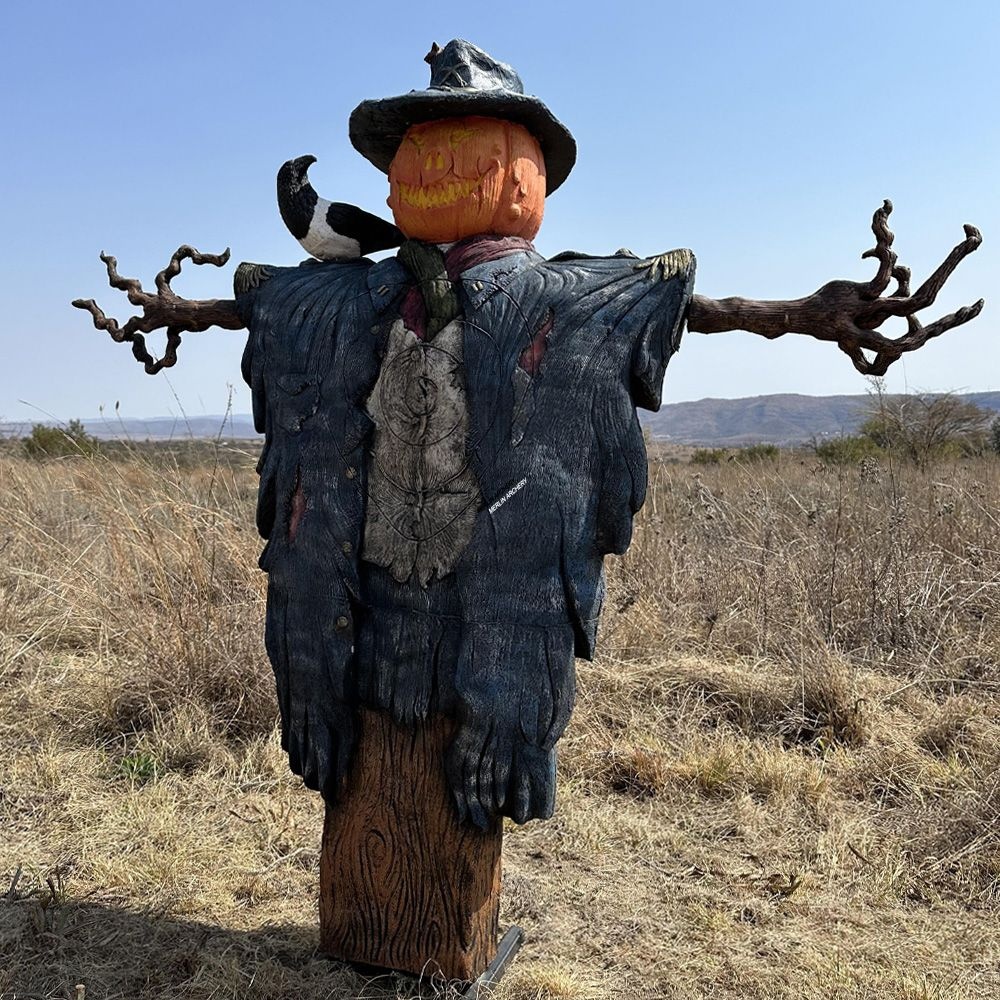
Cible 3D Wildcrete Scarecrow
Brand: Wildcrete
Category: Sporting Goods > Outdoor Recreation > Hunting & Shooting > Archery > Archery Accessories > Archery Targets